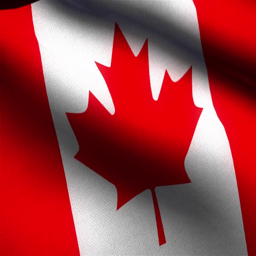
the flag waving in the wind